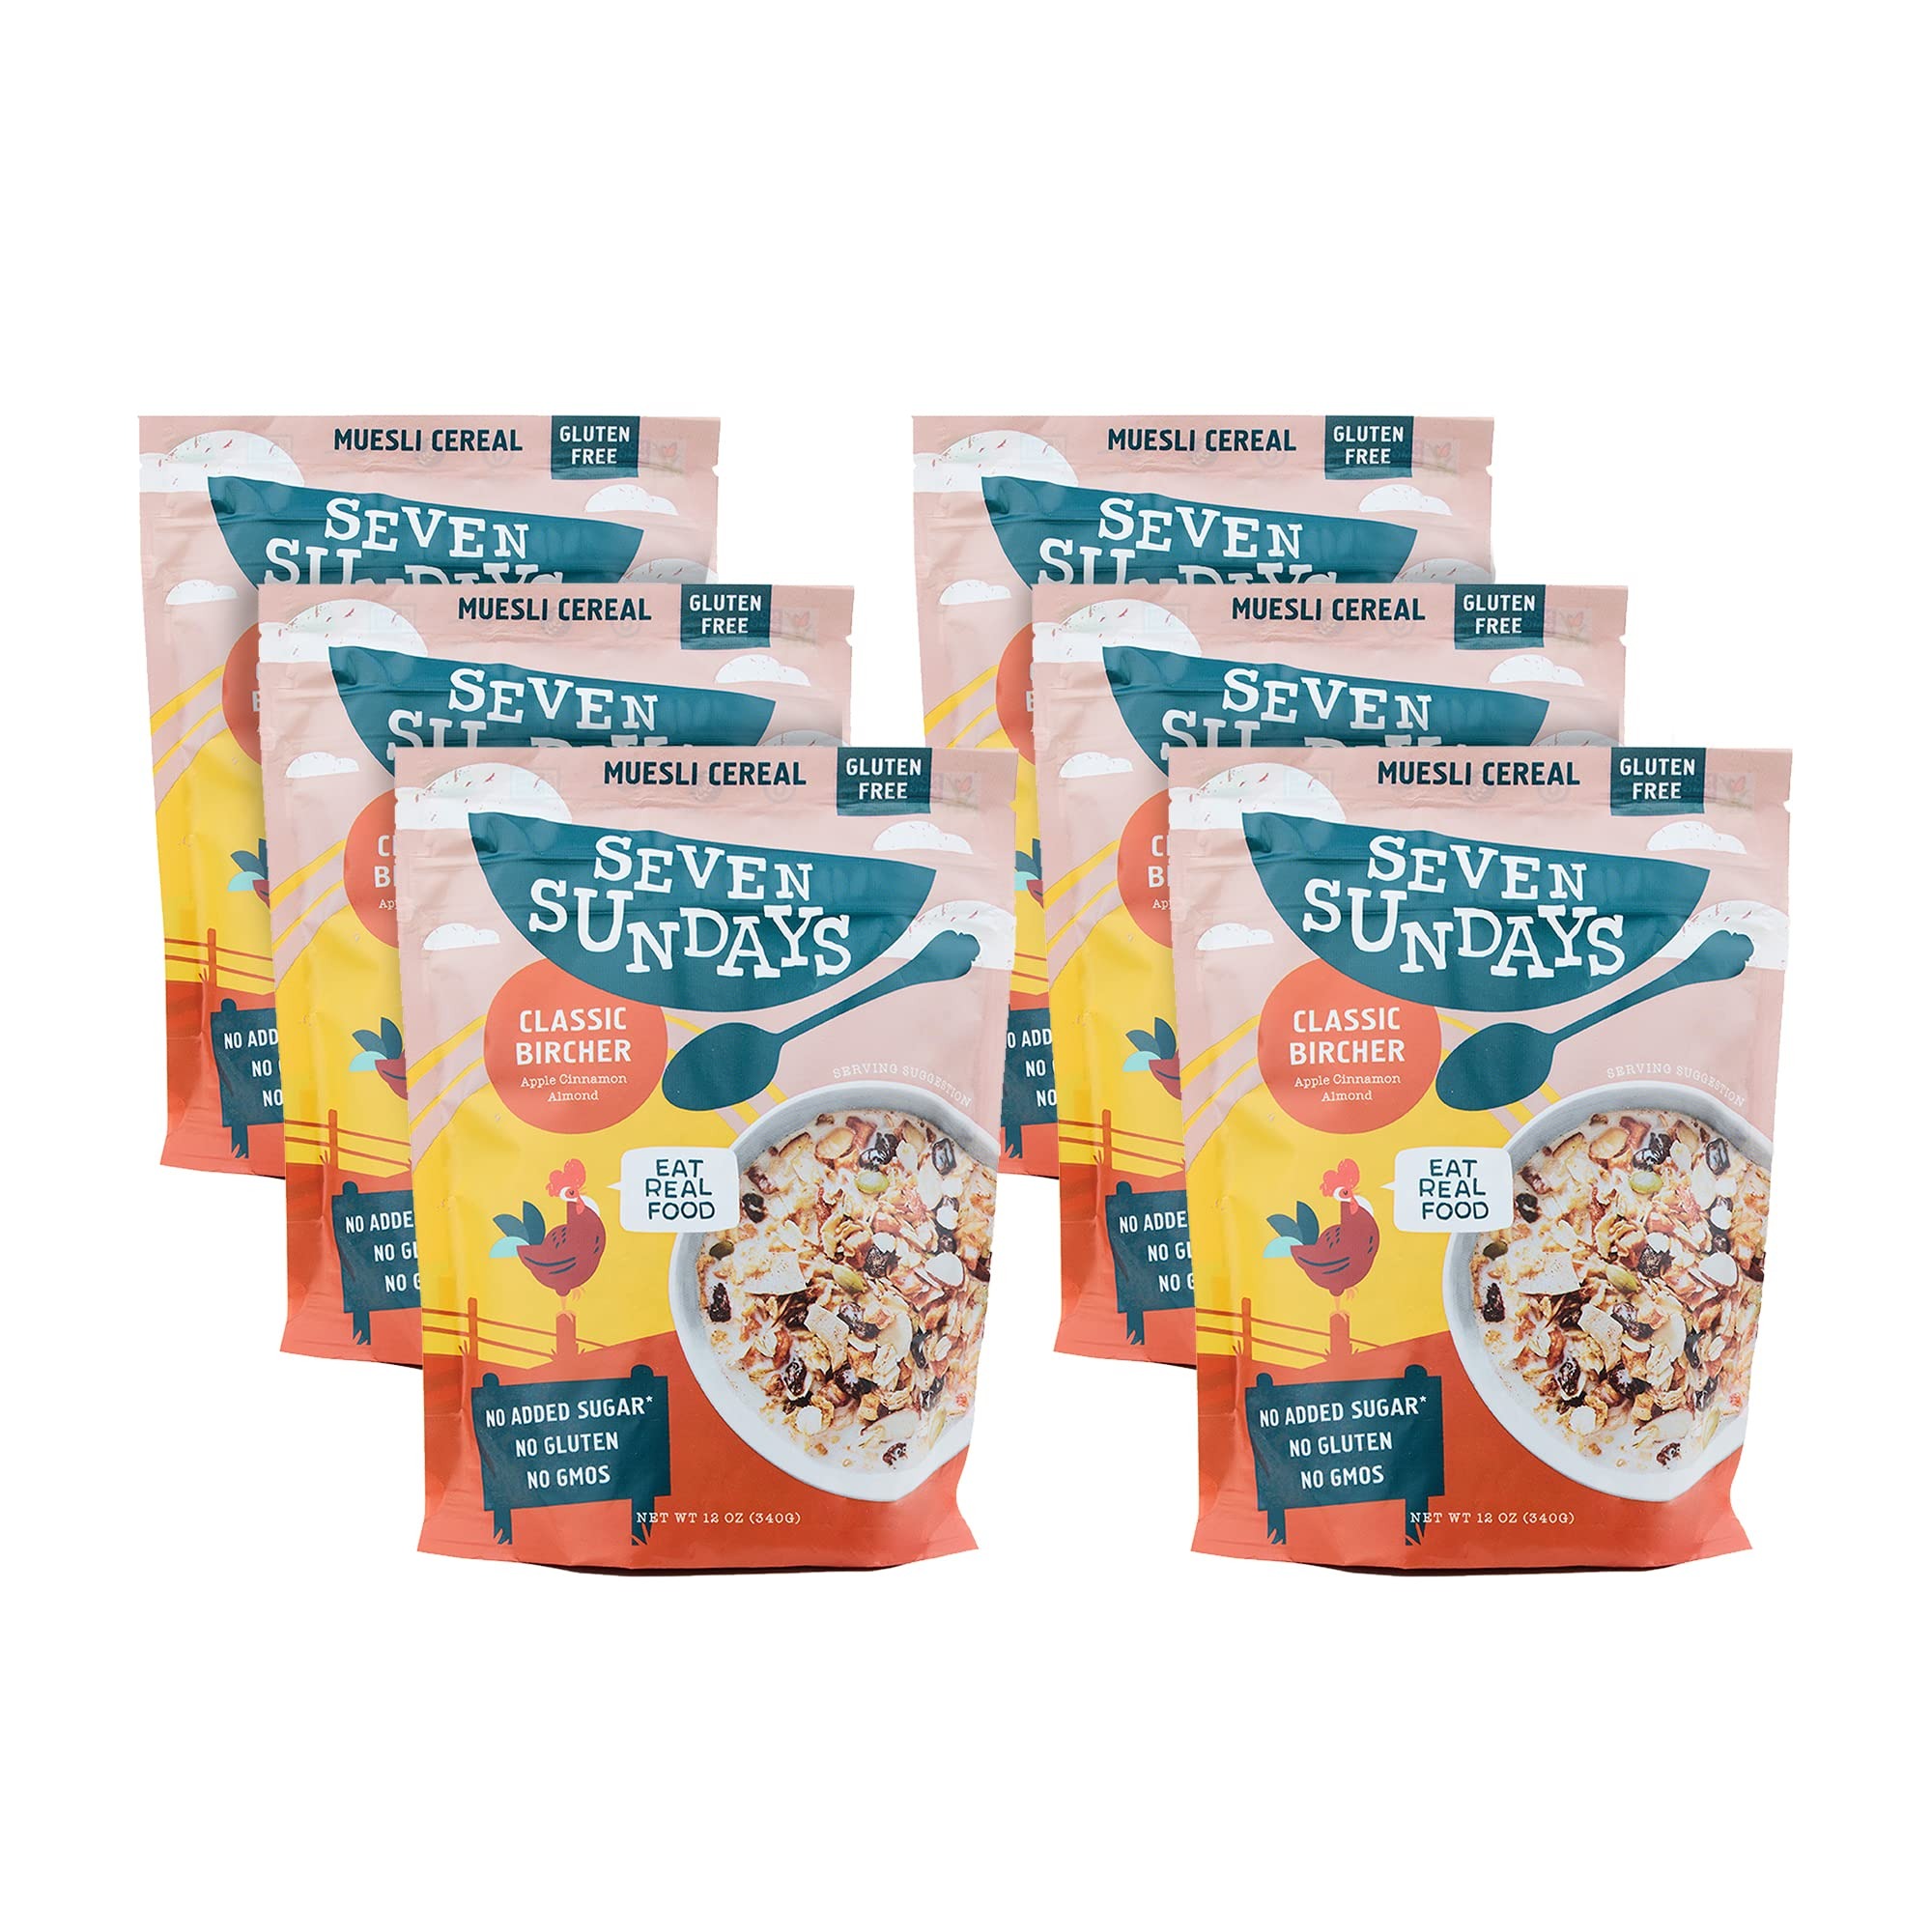
Item Name: Seven Sundays Classic Bircher Apple Cinnamon Almond Muesli Cereal - 6 Count, 12 Oz Pouch - Certified Gluten Free Muesli - Non GMO, No Refined Sugar and Kosher
Bullet Point 1: NON GMO PROJECT VERIFIED MUESLI - Responsibly sourced ingredients, picked from the best farmers and producers available to create healthier breakfast muesli as an alternative to cereal and granola or oatmeal
Bullet Point 2: FUNCTIONAL NUTRITION - Our muesli has ½ the sugar and twice the protein as leading granolas and oatmeal, along with more fiber than leading muesli brands. Each serving has 37 grams of whole grains for sustained energy and keeping you full until your next meal.
Bullet Point 3: 100% WHOLE GRAIN, NO REFINED SUGARS & GLUTEN FREE – Our products are certified the Whole Grain Council, and are only sweetened with organic honey and fruits, without any added oils or overly processed sugars common in other breakfast foods.
Bullet Point 4: PREPARE IT HOW YOU LIKE IT - Eat muesli cold or hot with water or milk, mixed into pancakes, waffles, muffins, add fruit or honey or top your favorite dessert to create your favorite muesli recipe
Bullet Point 5: REAL INGREDIENTS, REAL TASTE - Bircher Unsweetened Apple Cinnamon is a reinvention of a classic Swiss-style of muesli, named after its inventor (Dr. Bircher Benner), with almonds, dates, currants, coconut chips, pumpkin seeds, apples and a dash of cinnamon
Value: 72.0
Unit: Ounce

Price: 35.75